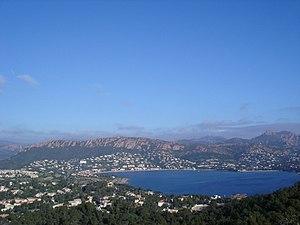
Description
Le rastel d'Agay est un des sommets du massif de l'Esterel. Il domine Agay et plonge dans sa rade. Le rastel est reconnaissable grâce à ses stries obliques rouges qui tranchent avec la végétation. À son sommet, à 287 m, une table d’orientation permet de contempler la côte de Cannes jusqu'à Saint-Tropez.
Saint-Raphaël est une commune française située dans le département du Var, en région Provence-Alpes-Côte d'Azur. C’est le chef-lieu du canton de Saint-Raphaël, le siège de la communauté d'agglomération Var Estérel Méditerranée, une station balnéaire et climatique de la Côte d'Azur.